Joseph Bové

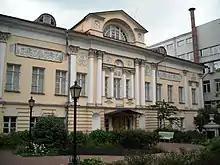
Trubetskoy Mansion, Petrovskij Pereulok, Moscow, designed by Joseph Bové

In 1824 and 1825, he participated in the reconstruction of Moscow Manege. He designed numerous private mansions in Moscow, but his most famous work remains the Bolshoi Theatre. Extant buildings include: